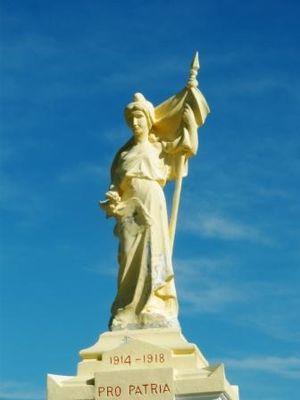
Saint-Quentin-en-Tourmont est une commune française située dans le département de la Somme, en région Hauts-de-France.